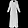
Label: Dress